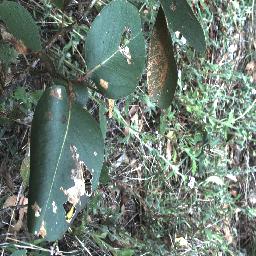
Label: negative